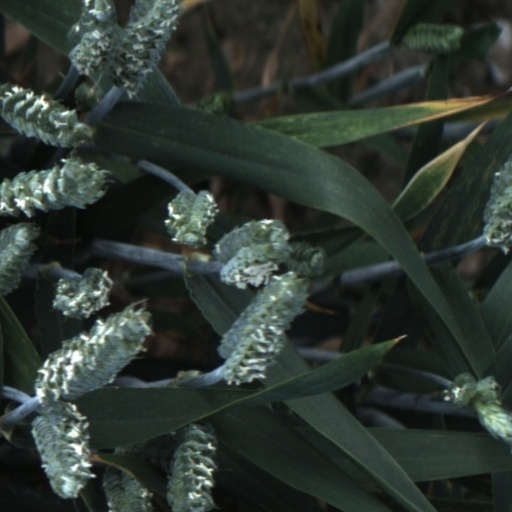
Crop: wheat